Prophet

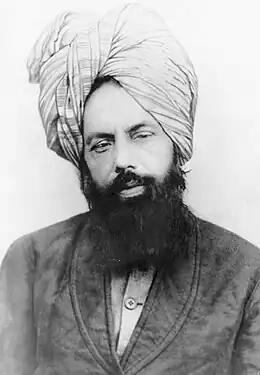
Mirzā Ghulām Aḥmad (1835–1908), a religious leader from India, and founder of the Ahmadiyya Movement in Islam.

Christians who believe that the Holy Spirit continues to give spiritual gifts to Christians are known as continuationists. These charismata may include prophecy, tongues, miraculous healing ability, and discernment (Matthew 12:32 KJV "Whosoever speaketh a word against the Son of Man, it shall be forgiven him: but whosoever speaketh against the Holy Ghost, it shall not be forgiven him, neither in this world, neither in the world to come."). Cessationists believe that these gifts were given only in New Testament times and that they ceased after the last apostle died.